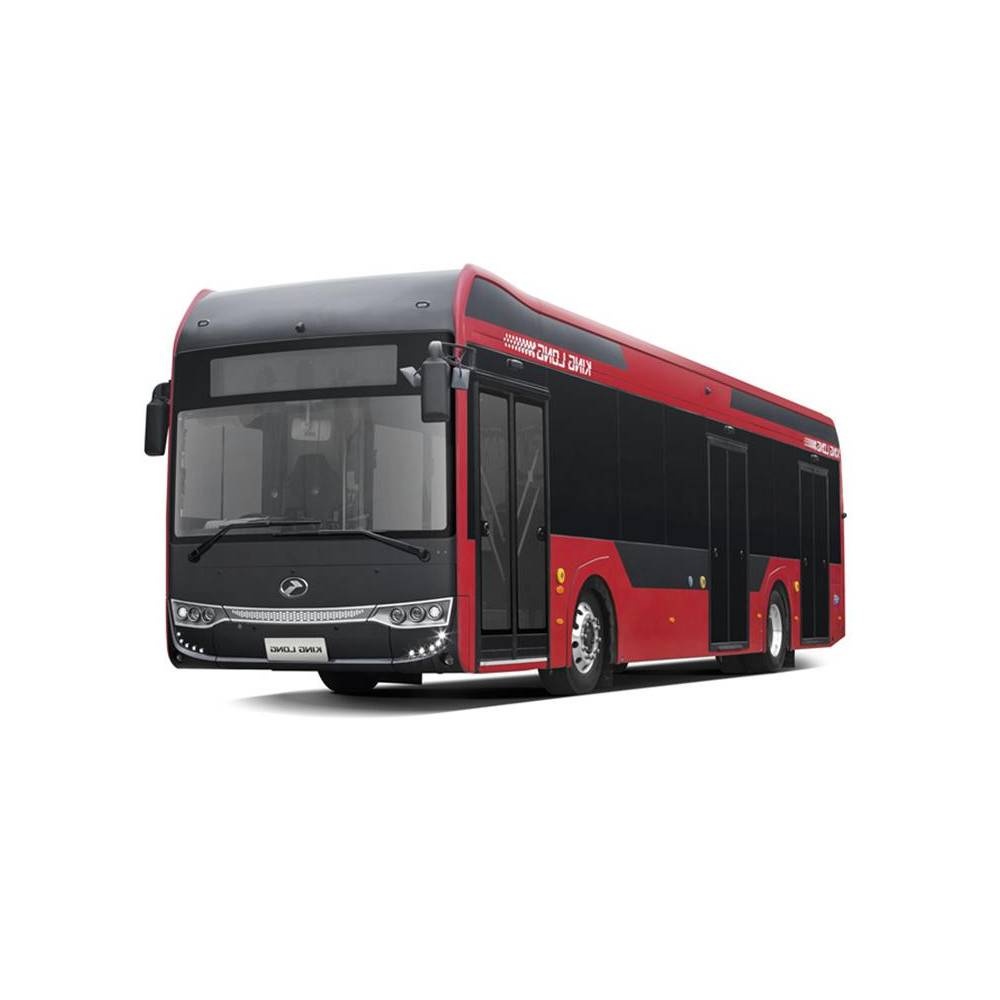
King Long 12m Pure Electric City Bus Estar PEV12
Basic Information Model: PEV12 Category: 12-meter Low-Floor Electric City Bus Manufacturer: King Long Drive Configuration: LHD/RHD available Dimensions & Weight Length × Width × Height: 11980 × 2550 × 3300 mm Wheelbase: 5750 mm Approach/Departure Angle: 6.5°/6.5° Gross Vehicle Weight: 19,500 kg Tire Specification: 305/70R22.5 Floor Type: Low-floor design Powertrain & Performance Motor Power: Rated: 195 kW Peak: 350 kW Max Torque: 3,500 N·m Transmission: Electric direct drive Top Speed: Typical city bus configuration (~80 km/h) Battery & Range Battery Brand: CATL Battery Capacity: 422.9 kWh Range: 270-320 km (depending on conditions) Charging: Standard DC fast charging compatible Chassis & Suspension Suspension: Air suspension system Braking System: Front/Rear: Disc brakes Electronics: EBS (Electronic Braking System) Steering: Dual-source power steering Axles: Front: ZF, 8.2T capacity Drive: ZF, 13T capacity Passenger Capacity & Layout Maximum Capacity: 85 passengers Seating Configuration: 34 passenger seats + 1 wheelchair space + 1 driver seat Doors: Front, middle, and rear doors Accessibility: Full low-floor design with wheelchair accommodation Comfort & Features Driver Seat: Airbag-damping driver seat Passenger Seats: Standard city bus seats Air Conditioning: Valeo heating and cooling system Cooling Capacity: 30 kW Heating Capacity: 19 kW Entertainment: Basic audio system standard Safety Systems Braking Safety: EBS with ABS/ASR integration Additional Safety: AEBS (Automatic Emergency Braking) and ESC (Electronic Stability Control) compatible Visibility: Large windshield and side windows Monitoring: Mobile digital video recorder (optional) Technical Specifications Turning Radius: Optimized for urban maneuverability Gradeability: Suitable for city terrain Warranty: Standard electric bus warranty terms apply
Brand: King Long
Category: Vehicles & Parts > Vehicles > Motor Vehicles > Commercial Vehicles > Buses > City Buses